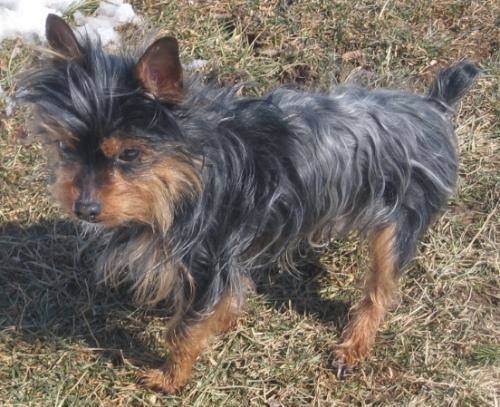
Label: dog